Irene Mathyssen

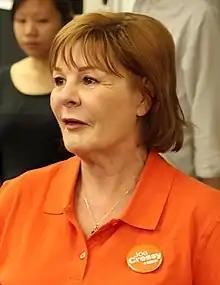
Mathyssen in 2014

Irene R. Mathyssen (born August 16, 1951) is a Canadian politician and was a Member of Parliament in the House of Commons of Canada from 2006 until 2019. She was previously a New Democratic Party Member of Provincial Parliament (MPP) in Ontario from 1990 to 1995, and briefly served as a minister in the government of Premier Bob Rae.